Chandelier

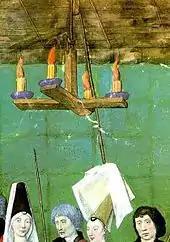
A medieval cross-beam chandelier, from King René's Tournament Book, 1460

The early form of hanging lighting devices in religious buildings may be of considerable size. Huge hanging lamps in Hagia Sophia were described by Paul the Silentiary in 563: "And beneath each chain he has caused to be fitted silver discs, hanging circle-wise in the air, round the space in the center of the church. Thus these discs, pendant from their lofty courses, form a coronet above the heads of men. They have been pierced too by the weapon of the skillful workman, in order that they may receive shafts of fire-wrought glass and hold light on high for men at night." In the late 8th century, Pope Adrian I was said to have presented the St. Peter's Basilica with a chandelier that could hold 1,370 candles, while his successor Pope Leo III presented a golden corona decorated with jewels to the Basilica of St. Andrew. The Venerable Bede mentioned that it was customary to have two hanging lighting devices called "phari" in a major English church, one in the nave and one in the choir, which may be a large bronze hoop with lamps hung over the figure of a cross.